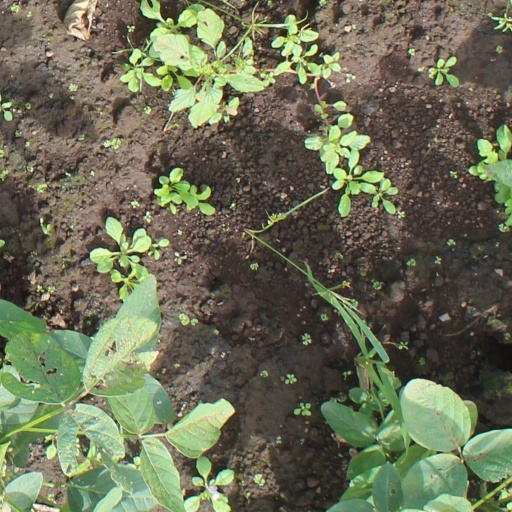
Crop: soybean